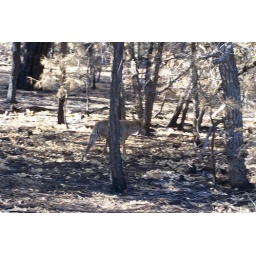
Was standing on the road in the Grand Canyon...out of focus but still cool to see. Grand Canyon. Arizona